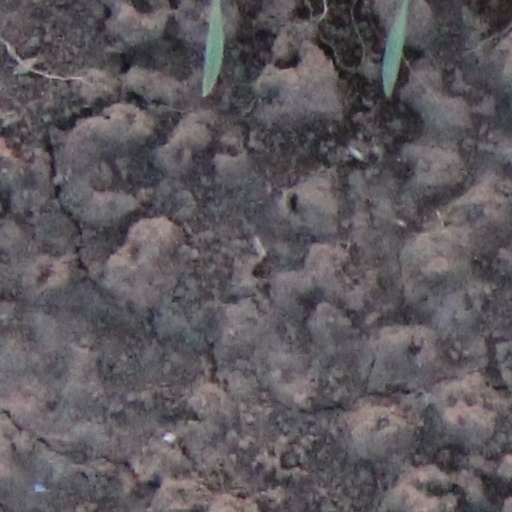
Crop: wheat